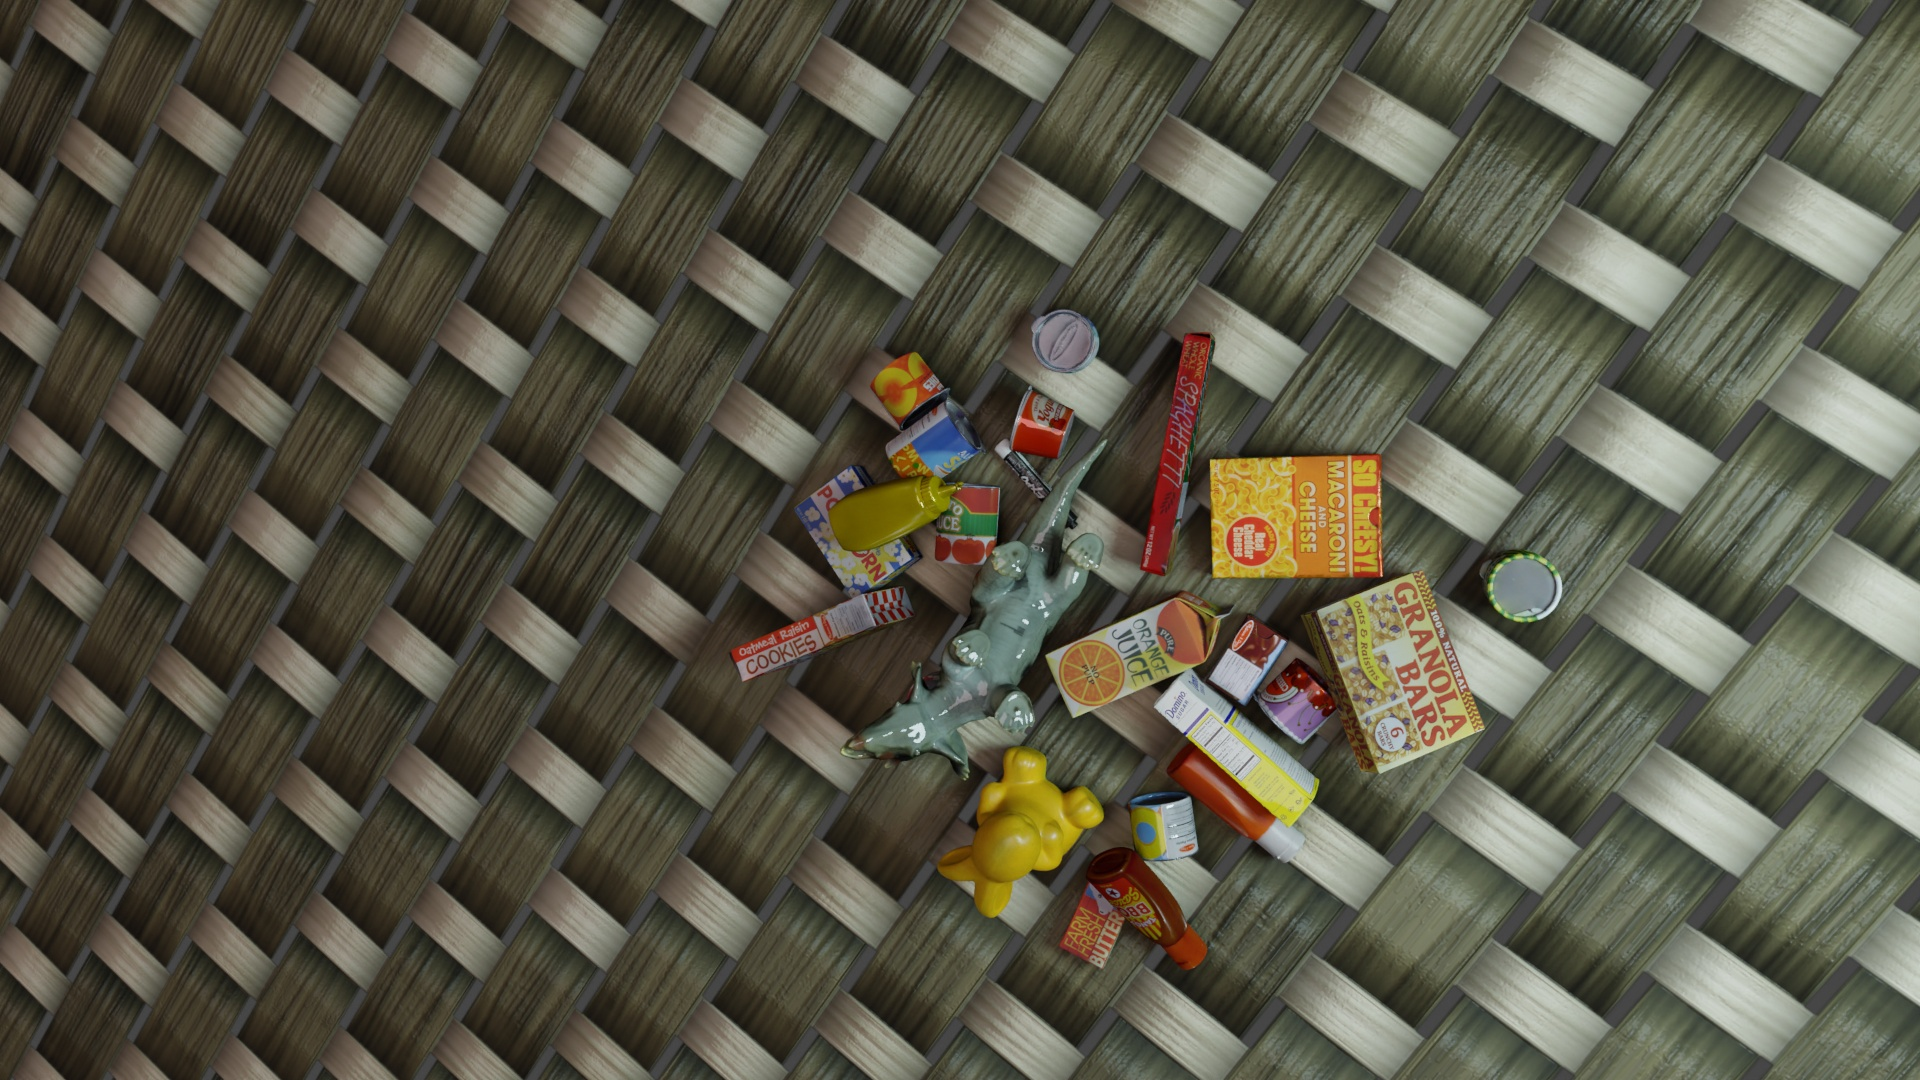
Question:
What are the eight normalized (x, y) image coordinates between 0 and 1 of the cuboid corners for the can of sliced peaches? Your answer should be a list of normalized (x, y) image coordinates between 0 and 1 with bottom face first then top face, all counter-clockwise.
Answer: [(0.459896, 0.361111), (0.483333, 0.322222), (0.470833, 0.319444), (0.446875, 0.360185), (0.476042, 0.398148), (0.5, 0.359259), (0.488021, 0.359259), (0.463542, 0.399074)]